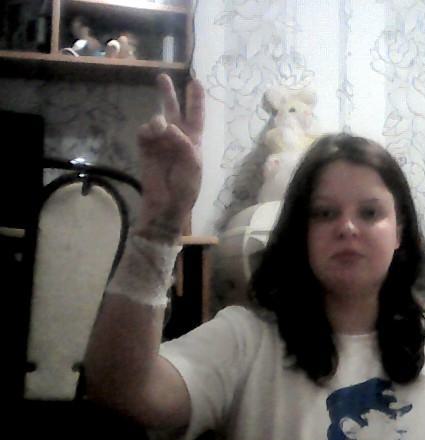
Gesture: peace